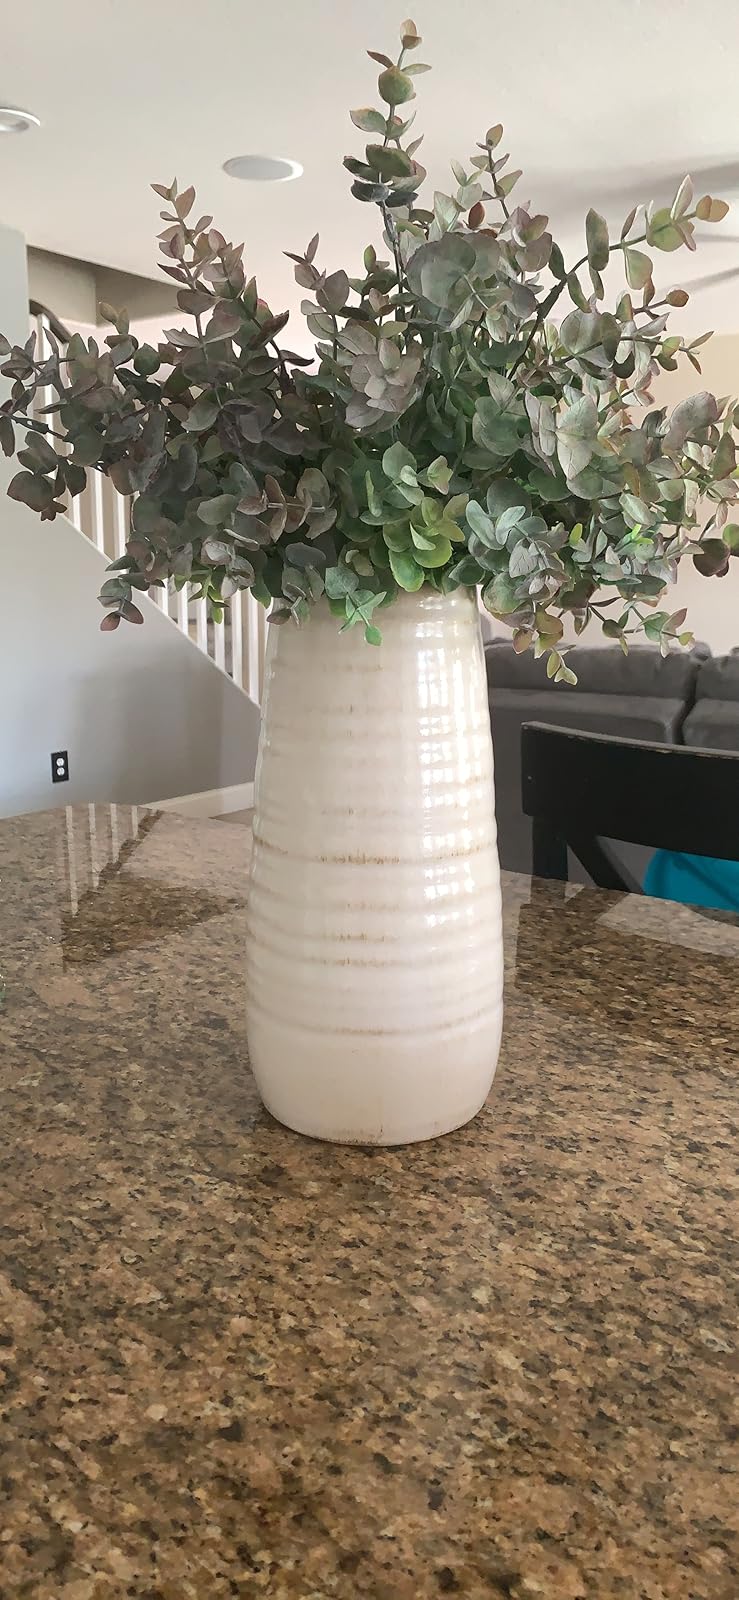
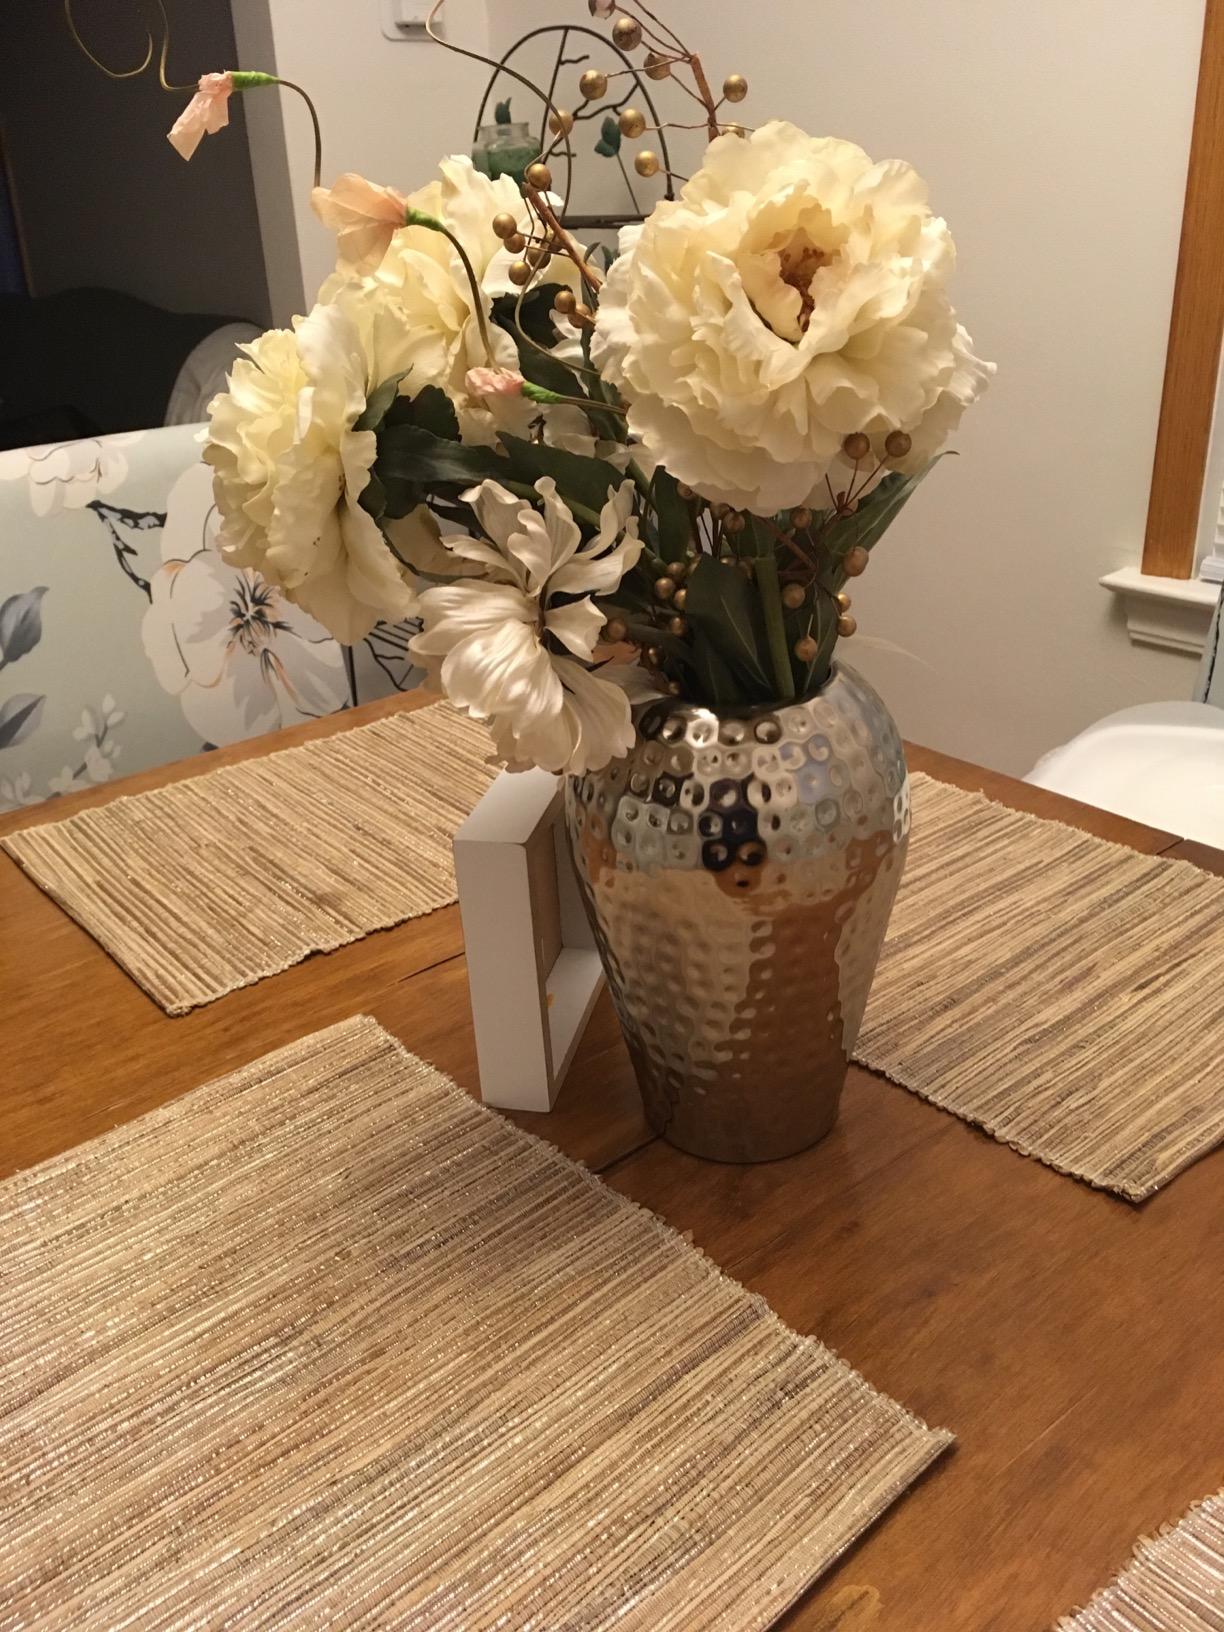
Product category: vase
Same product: no